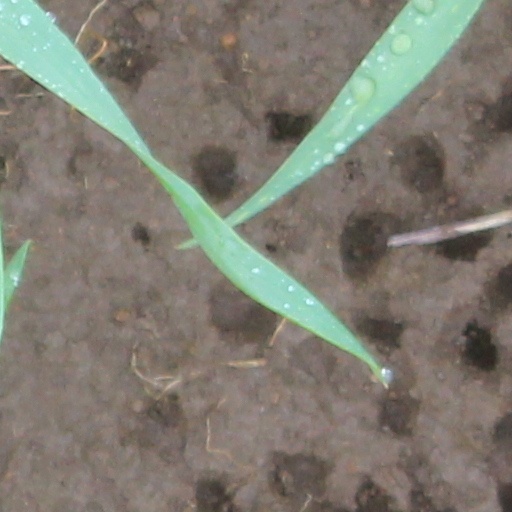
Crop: wheat